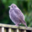
Label: bird